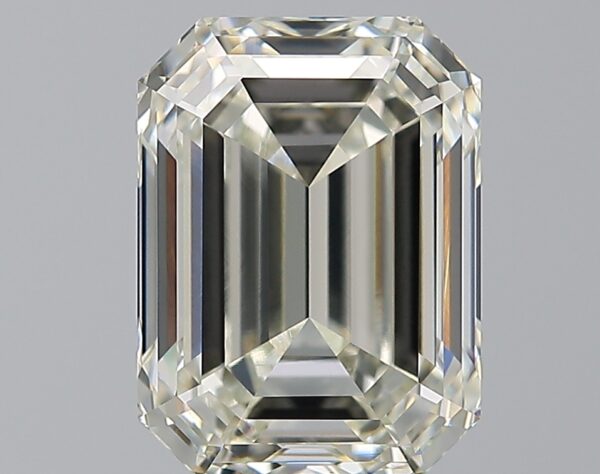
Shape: emerald
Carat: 5.14
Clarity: VVS1
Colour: J
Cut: EX
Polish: EX
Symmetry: EX
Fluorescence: ST
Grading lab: GIA
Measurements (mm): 11.11 x 8.19 x 5.62